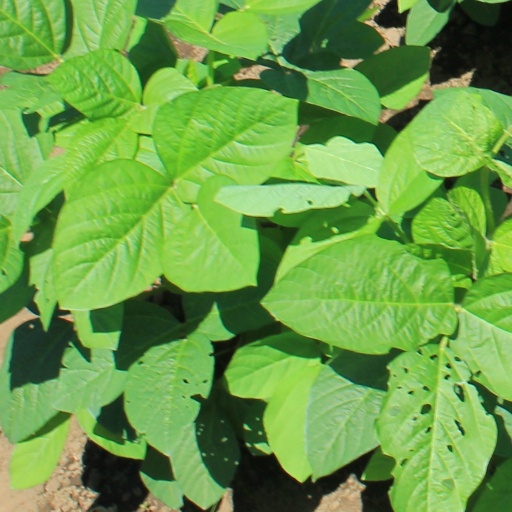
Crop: soybean